Ana Francis Mor

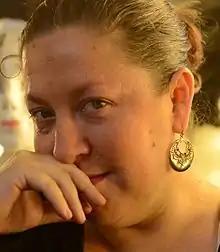
Ana Francis Mor

Ana Francis Mor is a Mexican actress, cabaret performer, writer, director and activist. She studied theater at Foro De Teatro Contemporáneo with Ludwik Margules, later taking acting classes with Raul Quintanilla, German cabaret training with Kerny Leopold and Wolfgang Herbert, improvisation with Omar Argentino, stand up comedy and cabaret with Tito Vasconcelos, as well as studying cante jondo with Mogaburo Alfonso Cid and opera with Isaac Bañuelos.